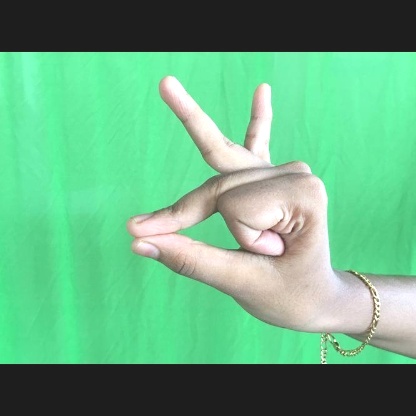
Mudra: Bramaram